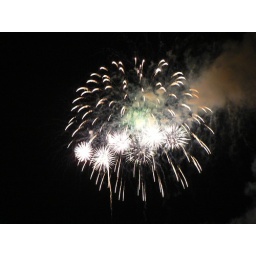
Fire Urchins in the lap of a golden fire ball